Freddy Fender

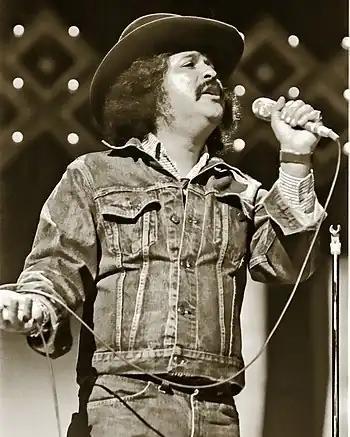
Freddy Fender performing in 1977

In 1974 Fender recorded "Before the Next Teardrop Falls." The single was selected for national distribution and became a number-one hit on the "Billboard" Country and Pop charts. It sold over a million copies and was awarded a gold disc by the RIAA in May 1975. His next three singles, "Secret Love," "You'll Lose a Good Thing," and a remake of "Wasted Days and Wasted Nights," all reached number one on the "Billboard" Country chart. Between 1975 and 1983, Fender charted 21 country hits, including "Since I Met You Baby," "Vaya con Dios," "Livin' It Down," and "The Rains Came." "Wasted Days and Wasted Nights" became Fender's second million-selling single, with the gold disc presentation taking place in September 1975.